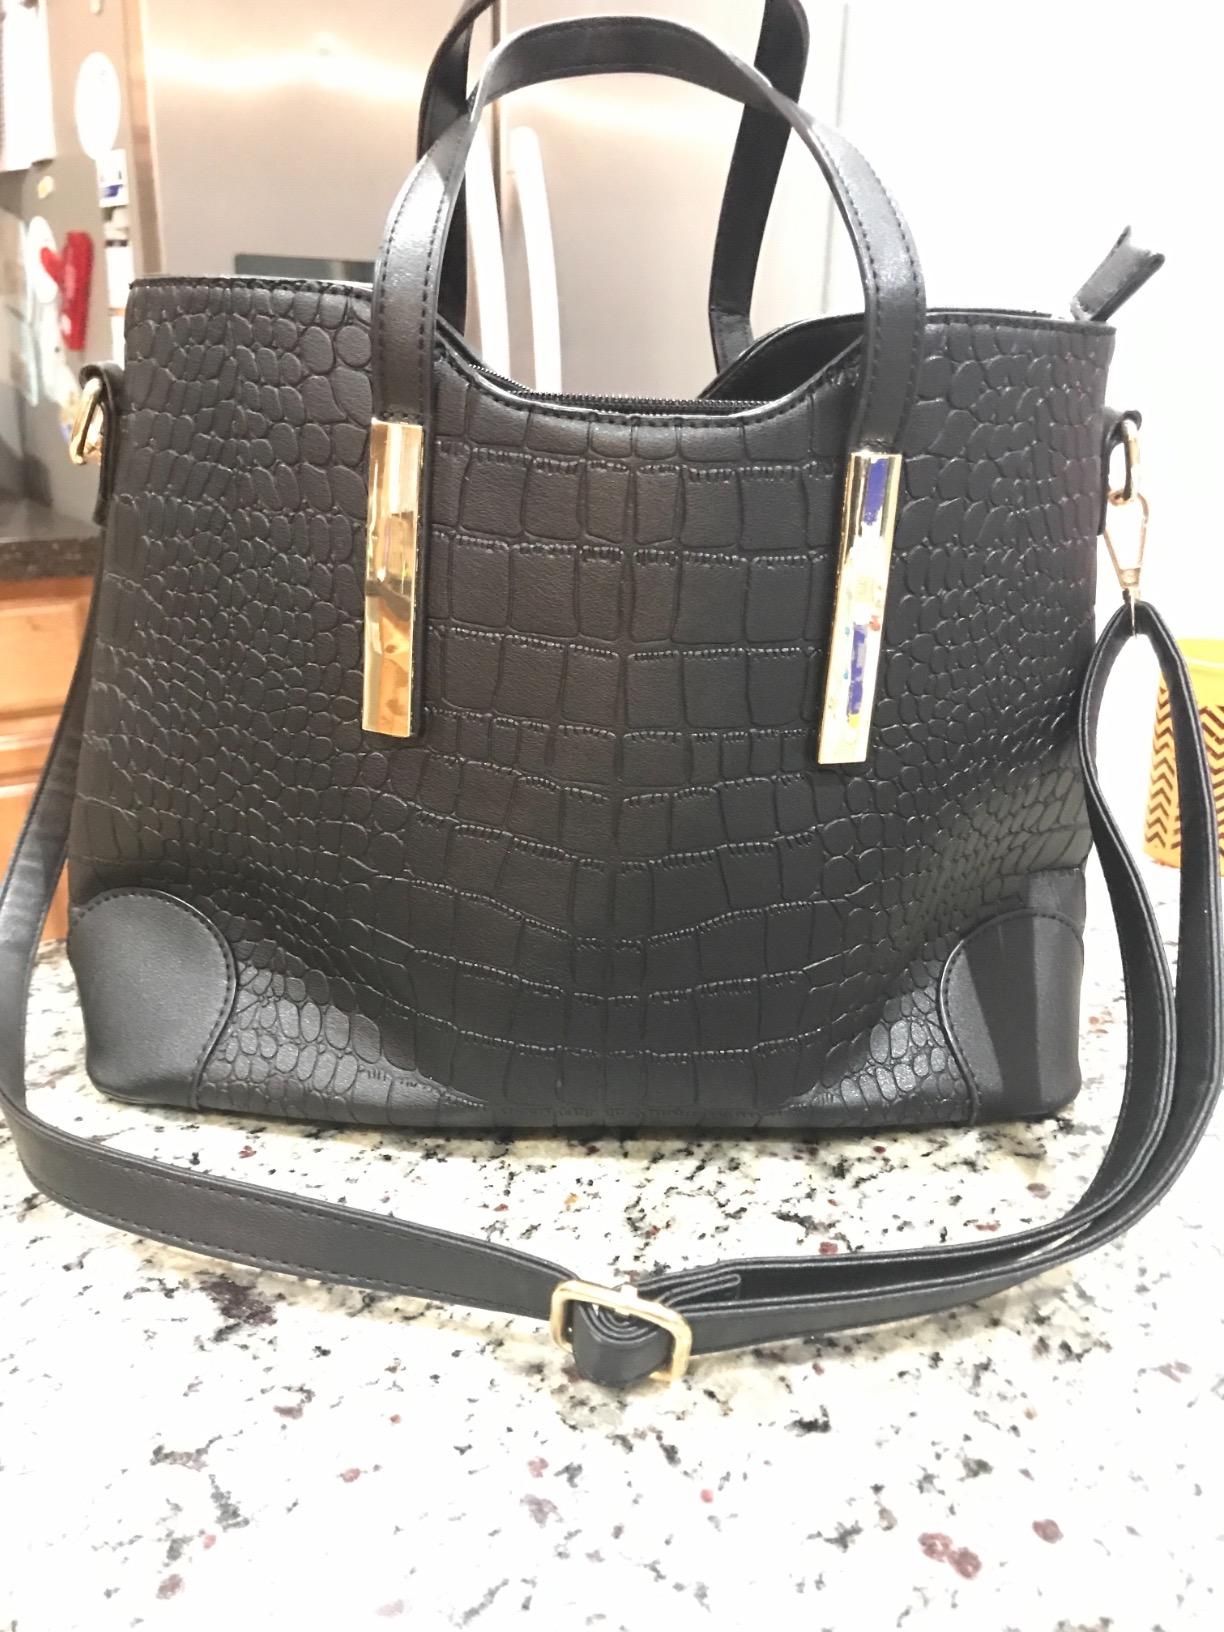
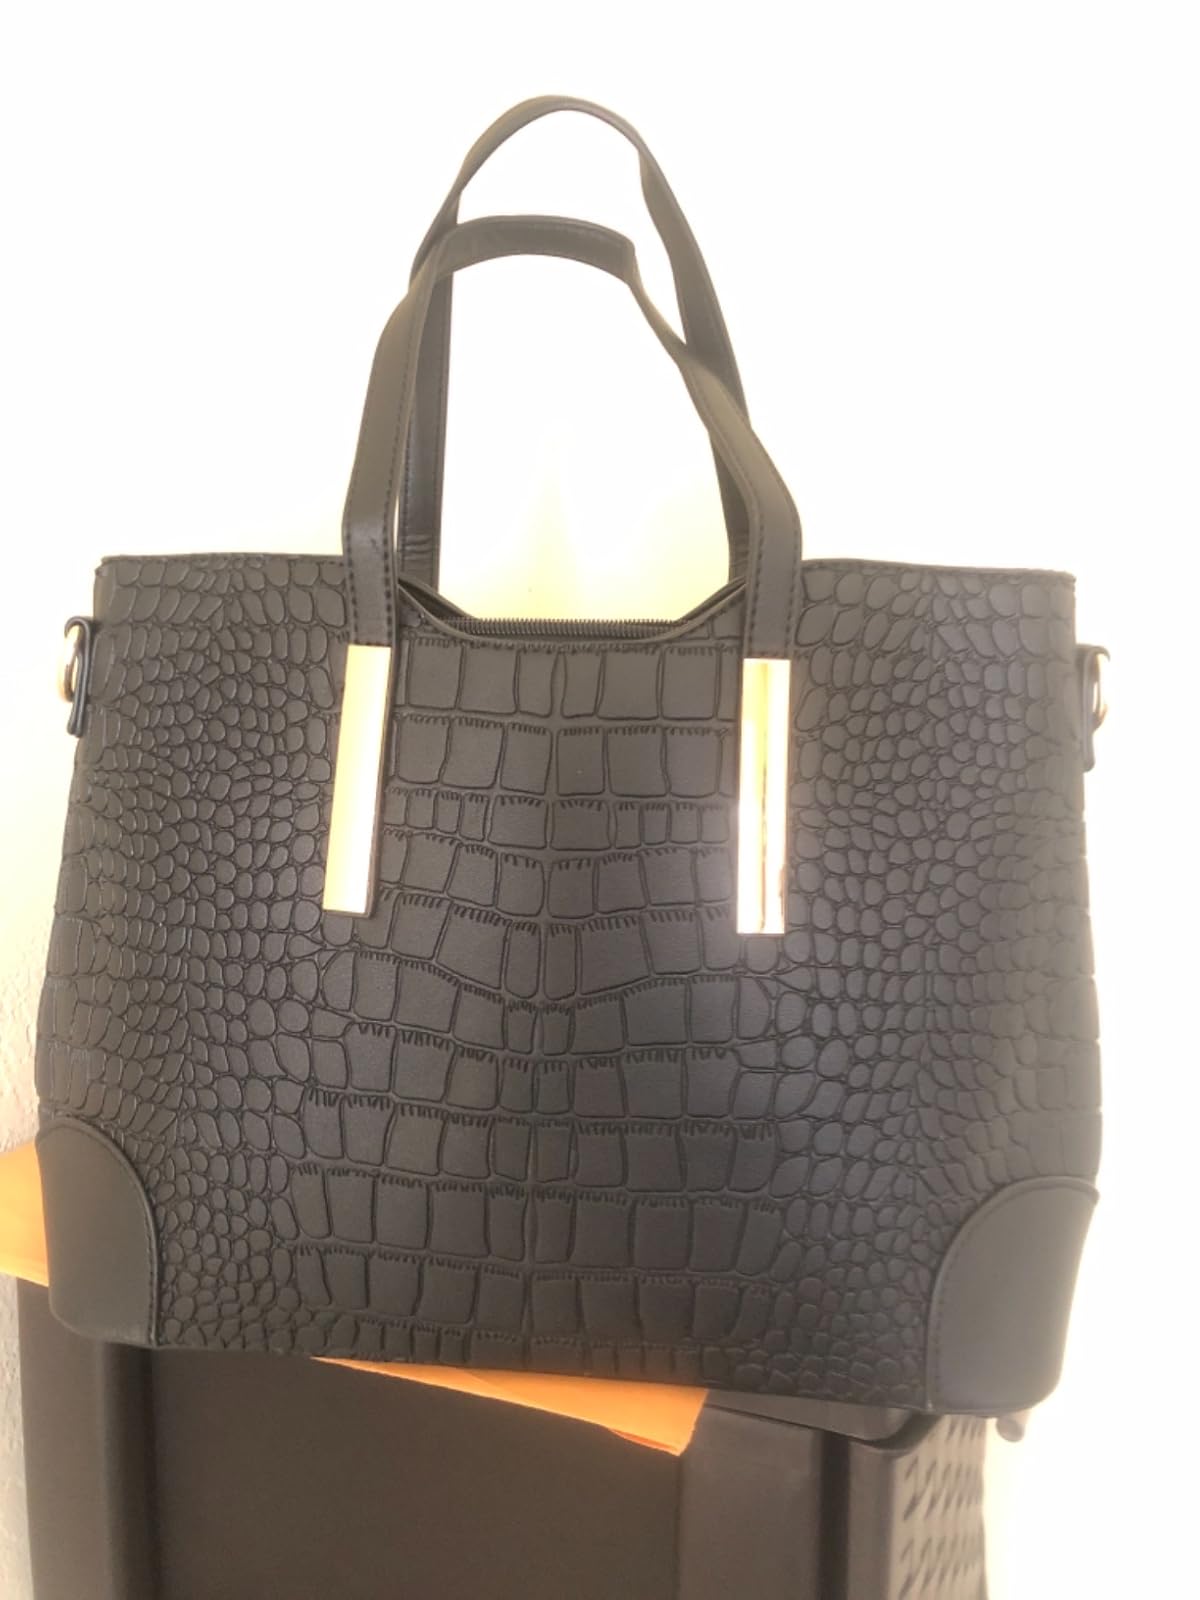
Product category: accessories_handbag
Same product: yes